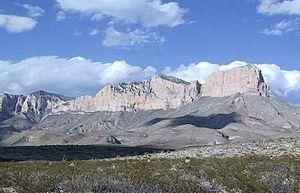
Le pic Guadalupe est le point culminant du Texas. Il se situe dans le parc national des Guadalupe Mountains et fait partie des montagnes Guadalupe qui s'étend du sud-est du Nouveau-Mexique à l'ouest du Texas. Il surplombe le désert de Chihuahua.
Le Sud-Central est une région des États-Unis située dans la partie méridionale du centre du pays. Il est considéré comme un sous-ensemble du Sud des États-Unis et fait également partie de la région de la Sun Belt, réputée pour son climat ensoleillé ainsi que pour son dynamisme démographique et économique. Historiquement, il est parfois rattaché à l'Ouest américain.